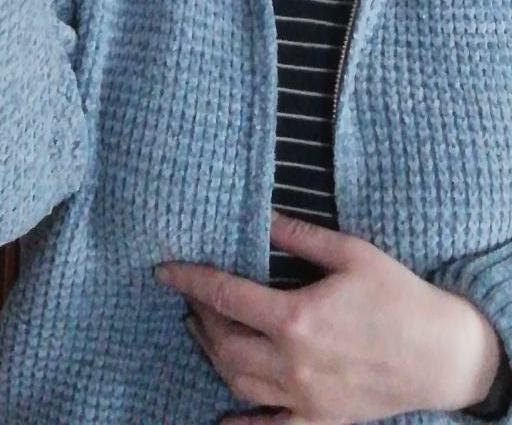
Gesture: no_gesture